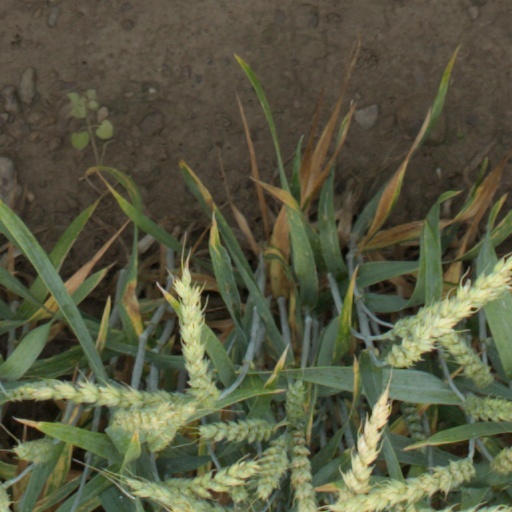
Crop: wheat